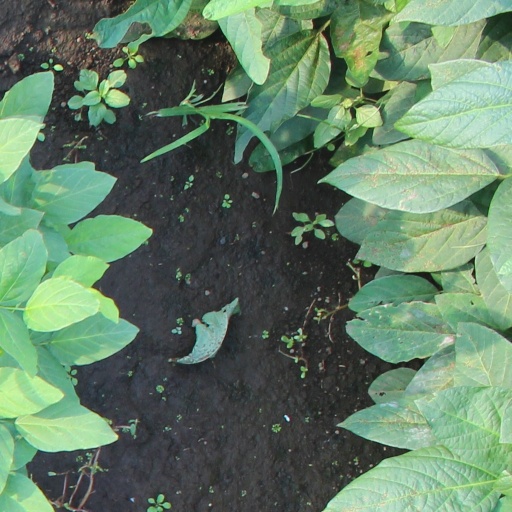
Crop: soybean